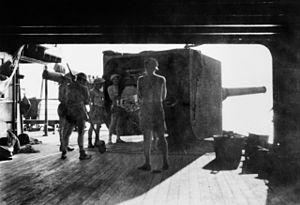
L’affaire du Laconia est une série d’événements entourant le naufrage d’un navire de transport de troupes britannique dans l’océan Atlantique le 12 septembre 1942 durant la Seconde Guerre mondiale, et des attaques aériennes consécutives de l’aviation américaine contre des sous-marins allemands et italiens intervenant pour tenter de sauver les victimes. Le Royal Mail Ship Laconia, transportant 2 732 membres d’équipage, passagers, soldats et prisonniers de guerre italiens, est torpillé et coulé par le U-156, un sous-marin allemand, au large des côtes ouest-africaines. Répondant aux anciennes règles de prise, le commandant du navire allemand, le capitaine de corvette Werner Hartenstein, lance immédiatement les opérations de sauvetage. Les U-156 diffusent leur position sur des canaux radio ouverts à toutes les puissances alliées, et sont rejoints par les équipages de plusieurs autres U-boot à proximité.